Khevsureti

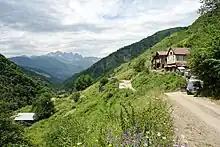
Biso, a small village in Khevsureti

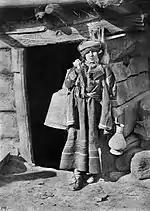
Khevsur woman. Photo by D.A. Nikitin, 1881.

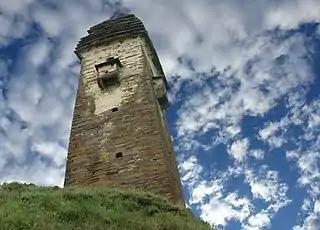
Tower of Lebaiskari

The territory of Khevsureti, together with the neighboring area of Pshavi, was known to medieval writers under the joint designation "Pkhovi". Chronicler Leonti Mroveli mentions that after the conversion of the King Mirian III of Iberia and Queen Nana to Christianity in the early 4th century, St. Nino continued to preach among Georgian highlanders, including in Pkhovi.